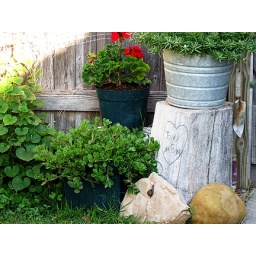
This was taken in the spring. This tree stump was given to me by my 17 yearold son for Mother's Day.